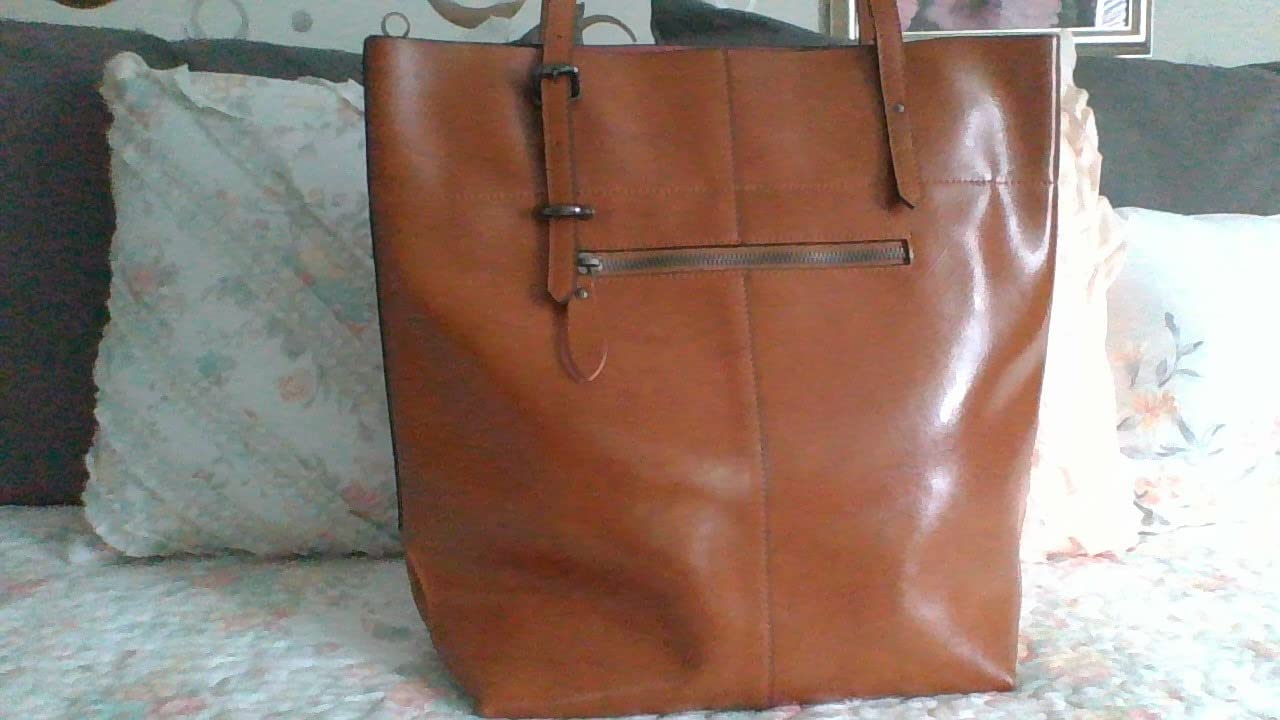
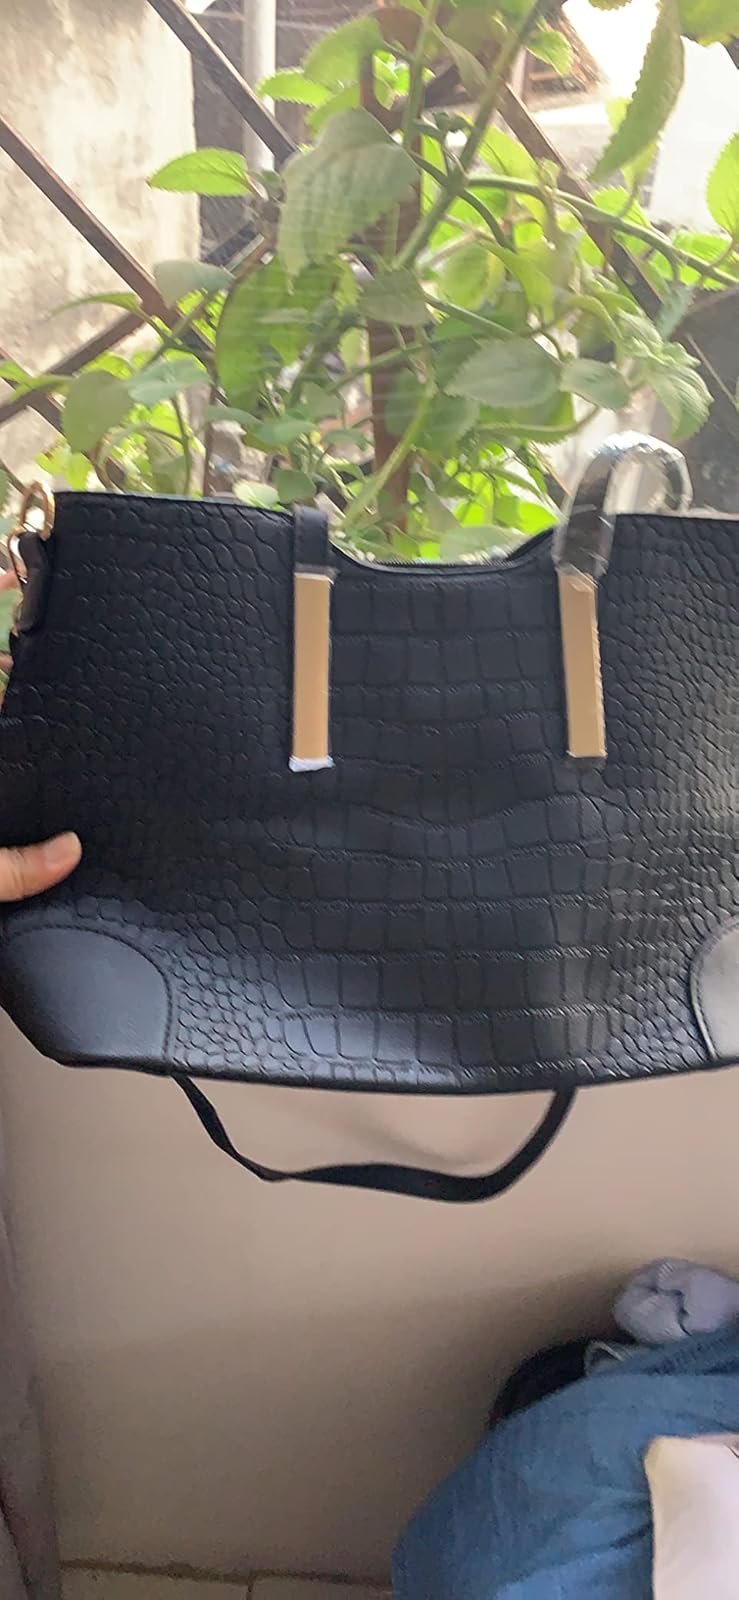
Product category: accessories_handbag
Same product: no